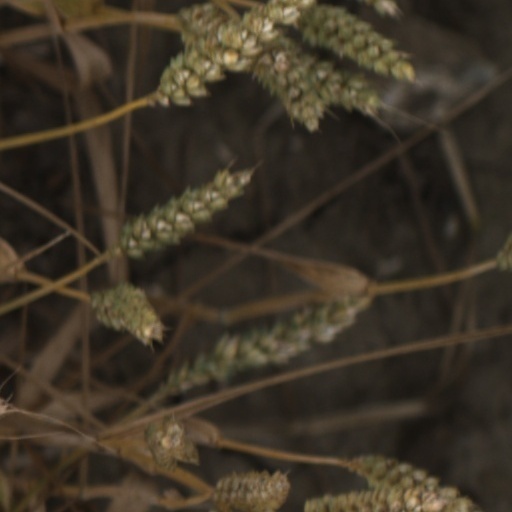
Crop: wheat